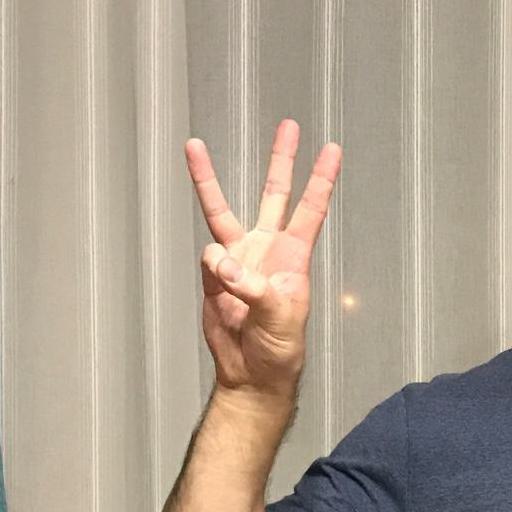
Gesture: three